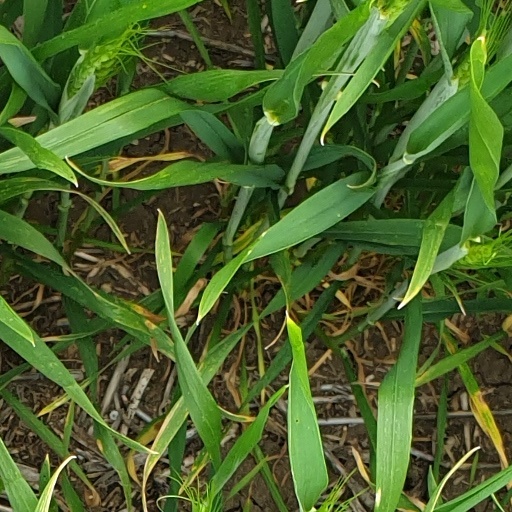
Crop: wheat